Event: Nepal Earthquake
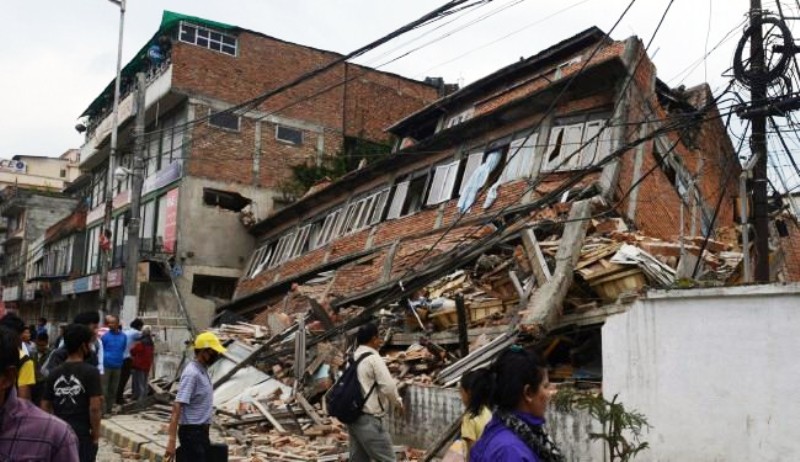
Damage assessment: damage